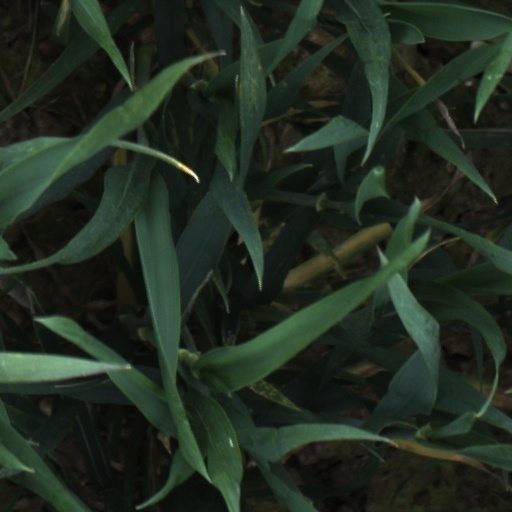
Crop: wheat